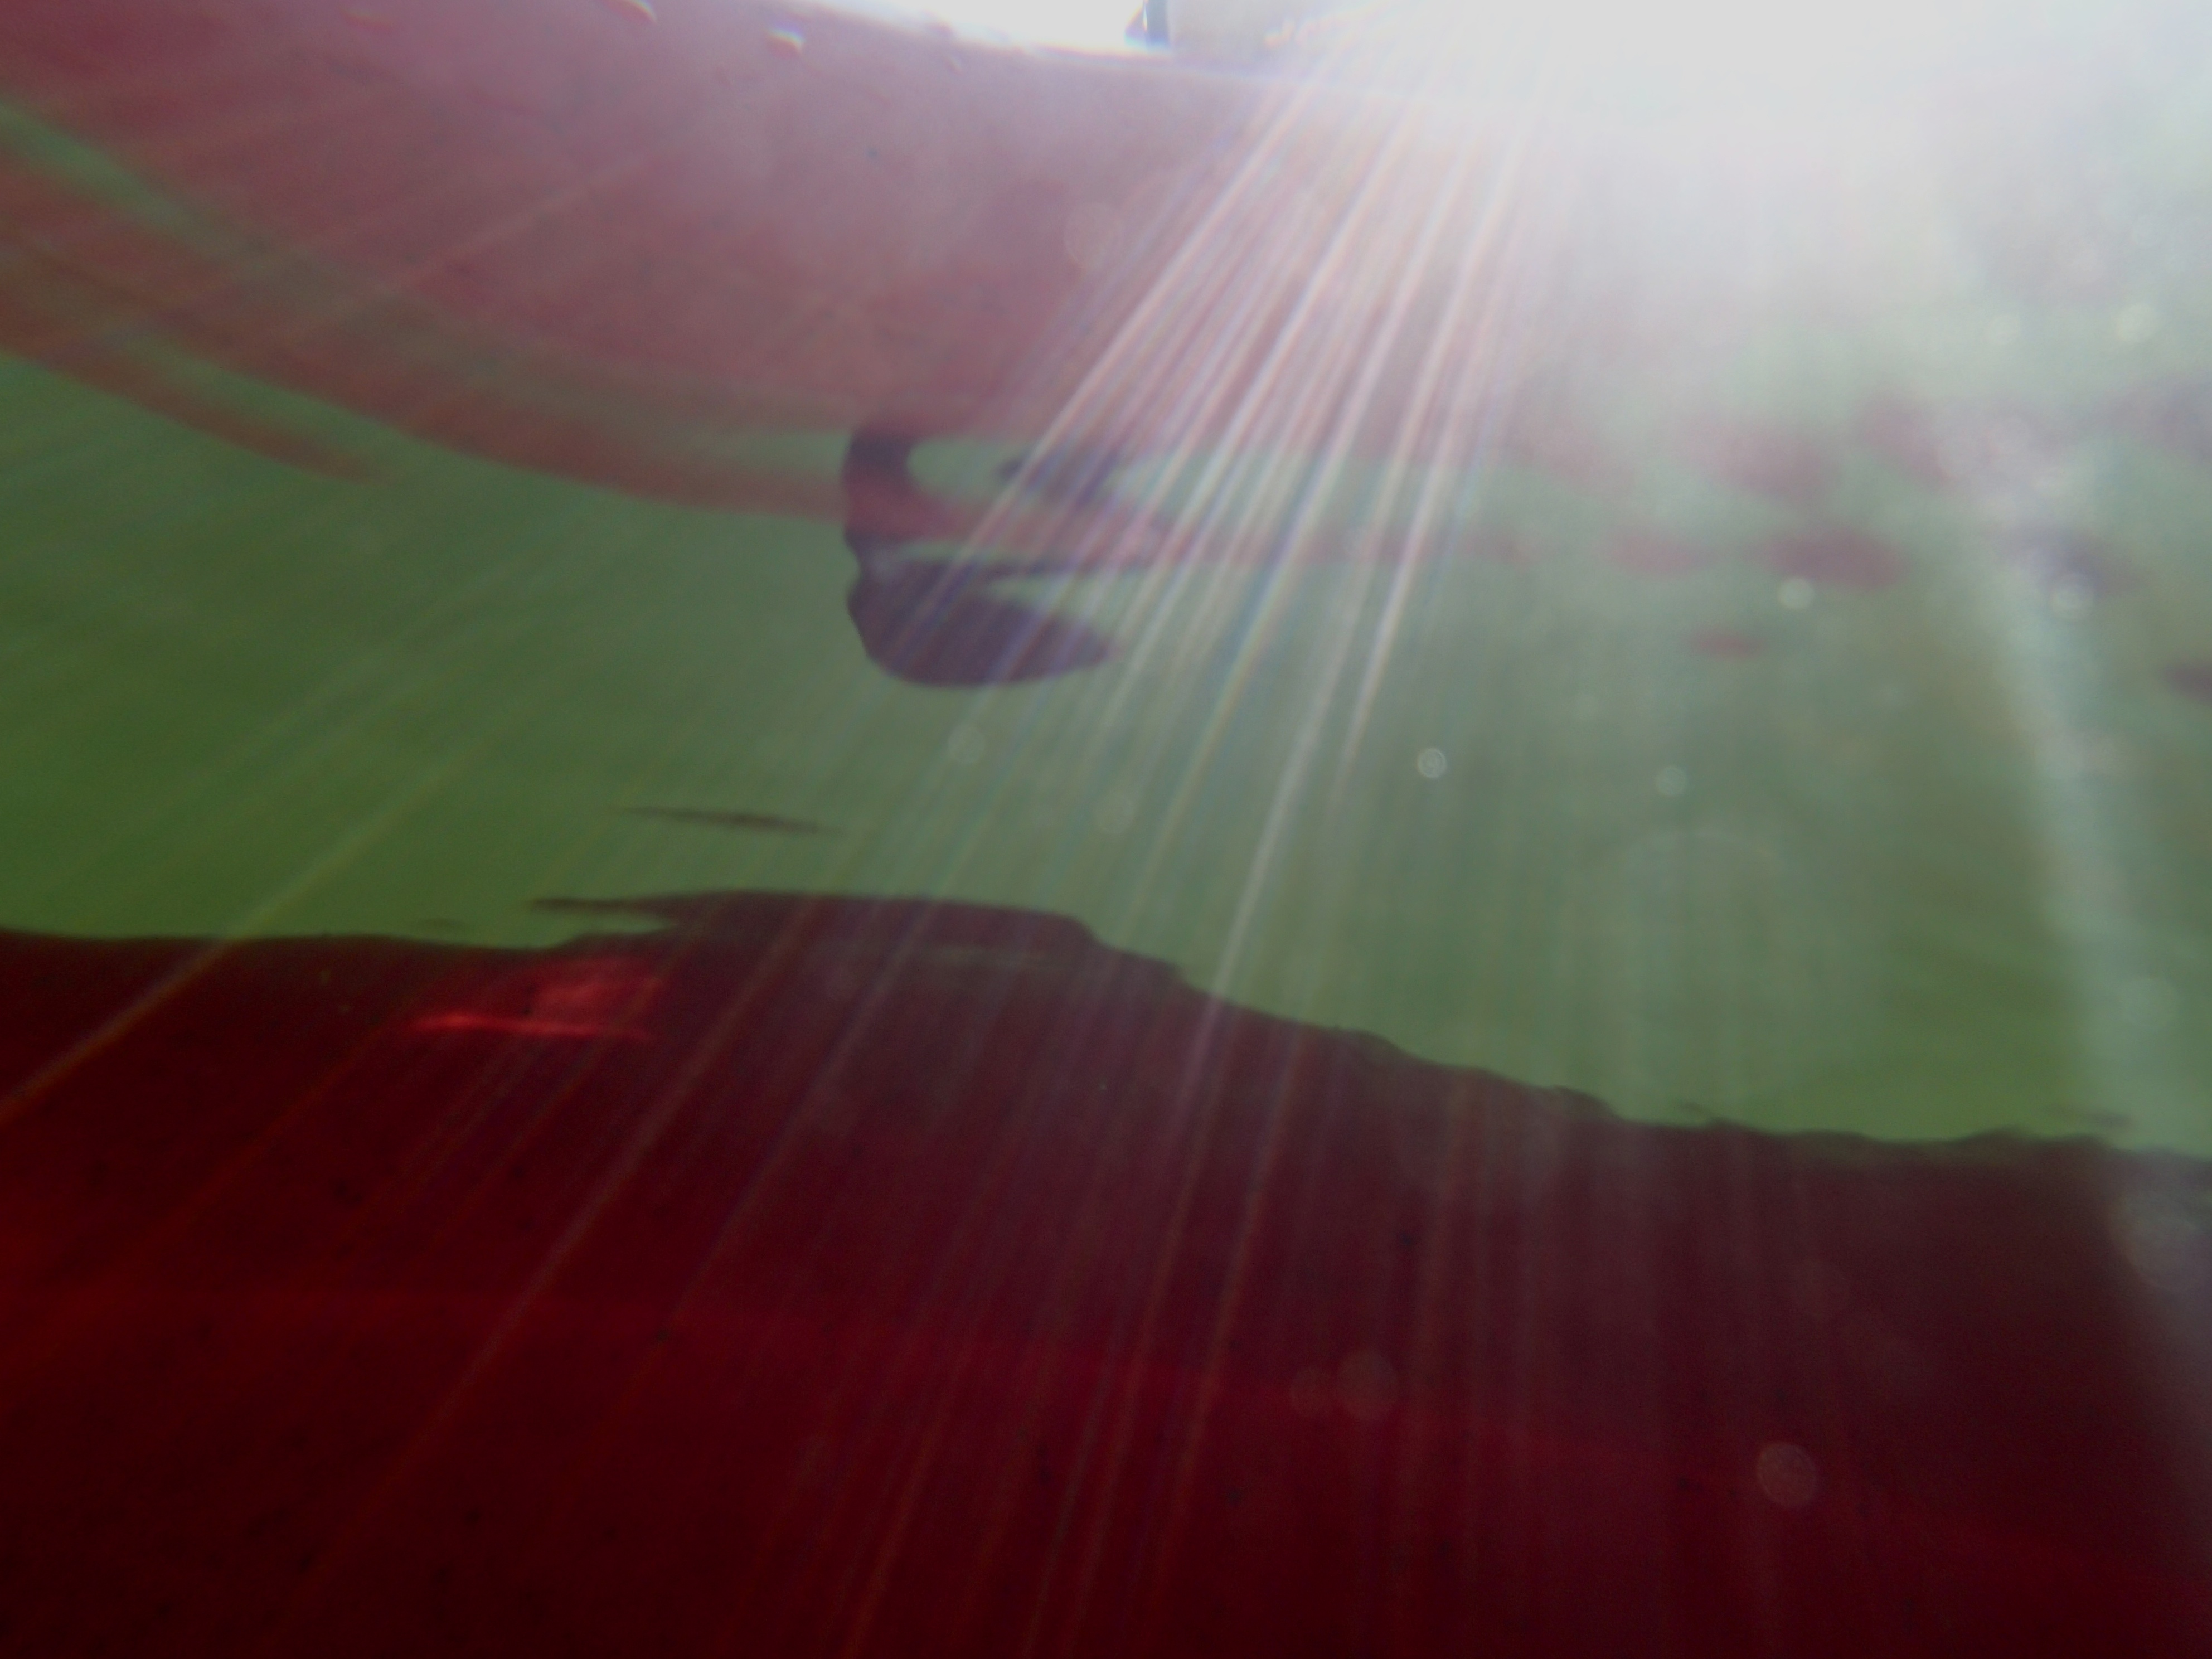
light, sunlight, petal, underwater, green, red, color, kayak, lens flare, shape, macro photography, atmosphere of earth